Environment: real
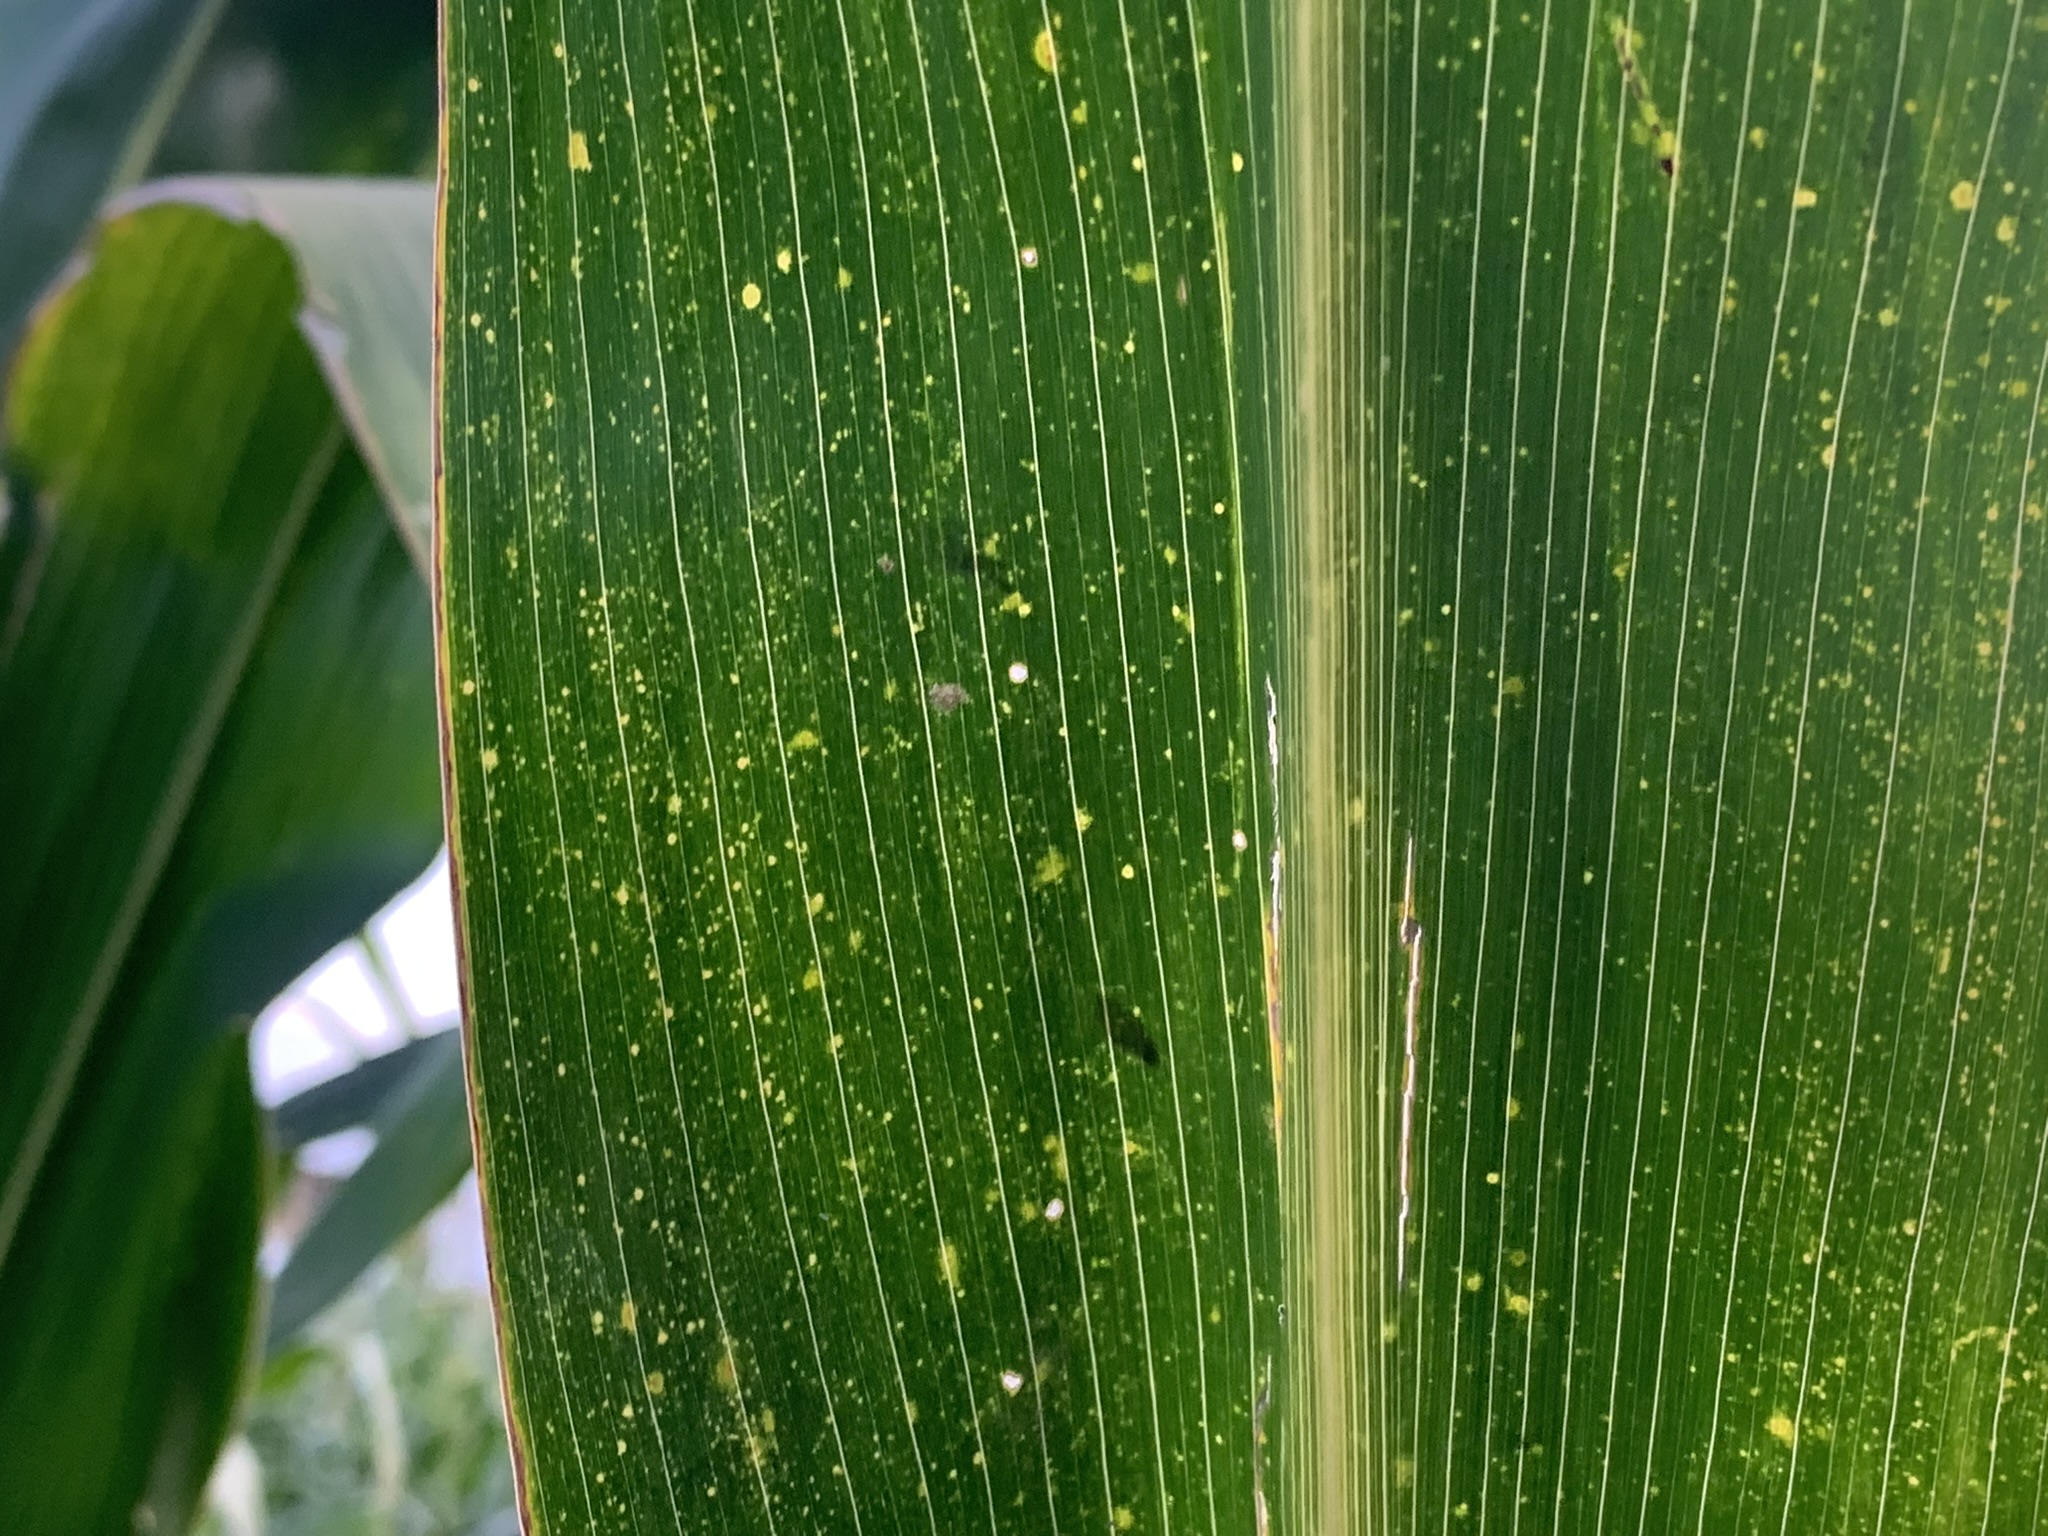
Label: lethal_necrosis